Tomlinson Report (South Africa)

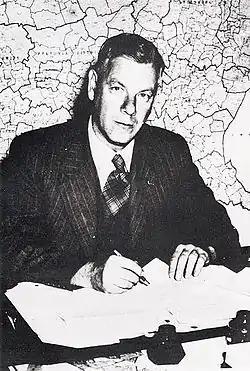

The Tomlinson Report was a 1954 report released by the Commission for the Socioeconomic Development of the Bantu Areas, known as the Tomlinson Commission, that was commissioned by the South African government to study the economic viability of the native reserves (later formed into the bantustans). These reserves were intended to serve as the homelands for the black population. The report is named for Frederick R. Tomlinson, professor of agricultural economics at the University of Pretoria. Tomlinson chaired the ten-person commission, which was established in 1950. The Tomlinson Report found that the reserves were incapable of containing South Africa's black population without significant state investment. However, Hendrik Verwoerd, Minister of Native Affairs, rejected several recommendations in the report. While both Verwoerd and the Tomlinson Commission believed in "separate development" for the reserves, Verwoerd did not want to end economic interdependence between the reserves and industries in white-controlled areas. The government would go on to pass legislation to restrict the movement of blacks who lived in the reserves to white-controlled areas.